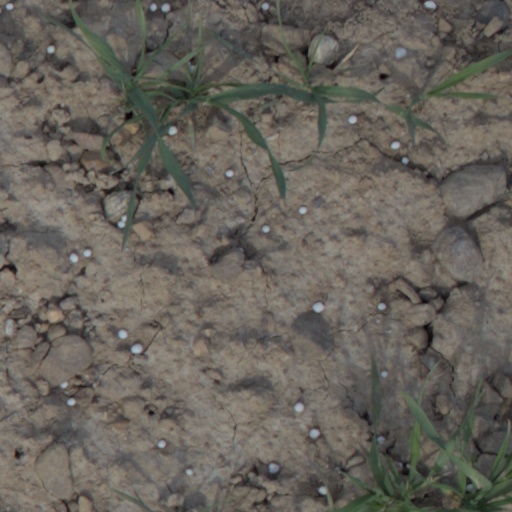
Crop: wheat